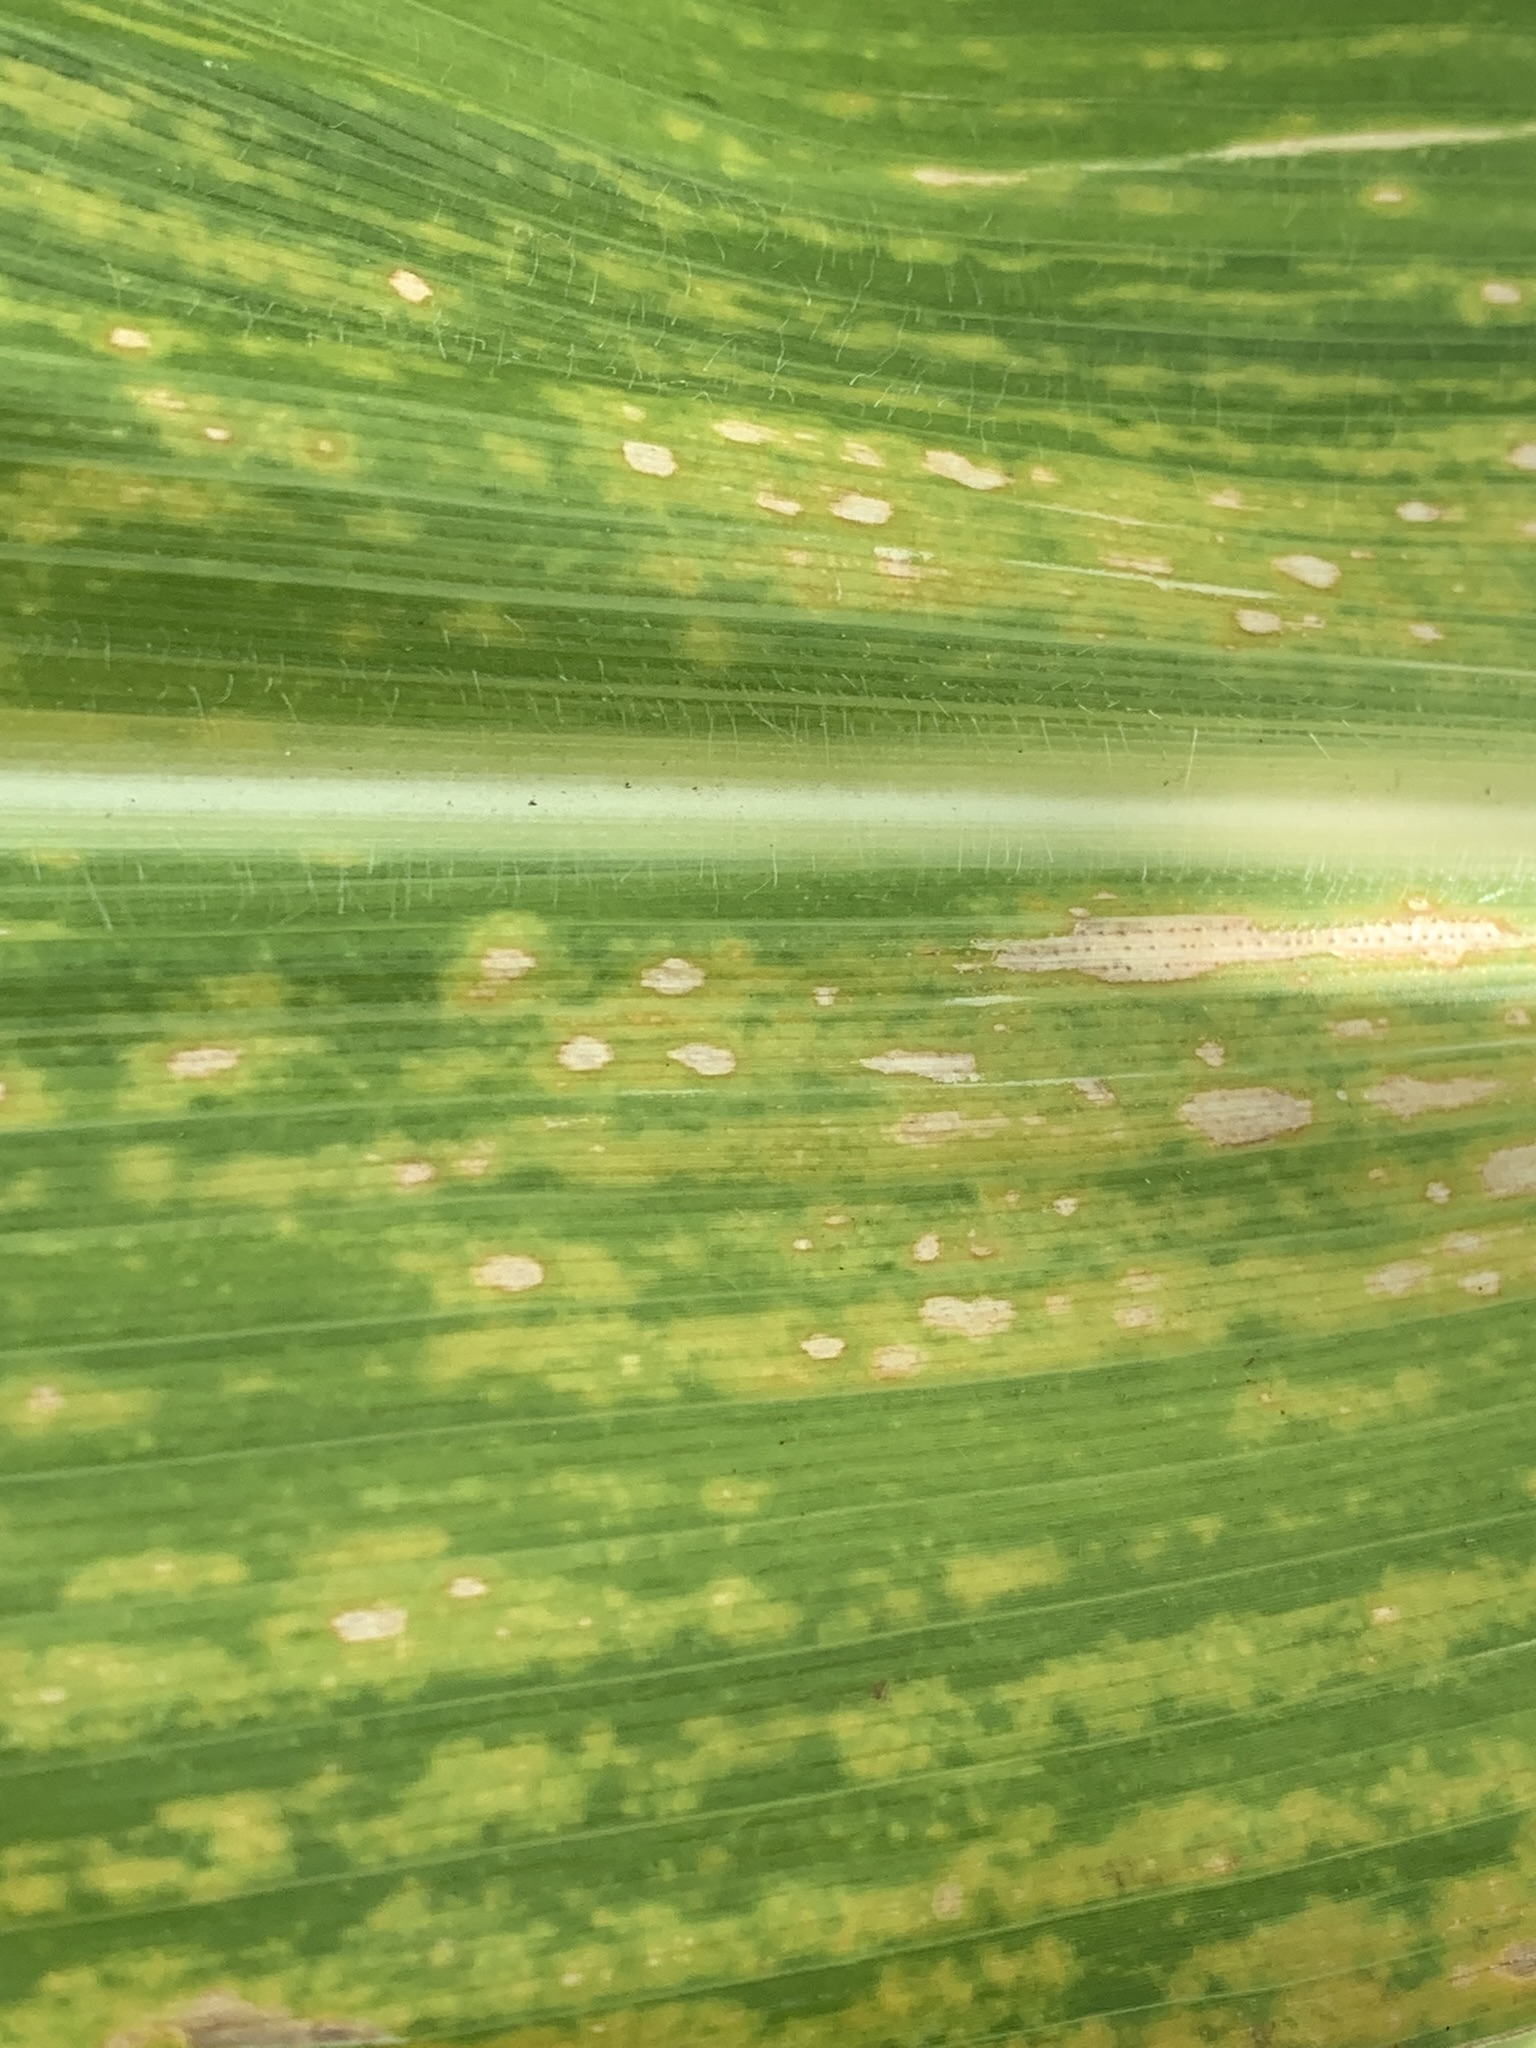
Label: MSV